Stapeley House

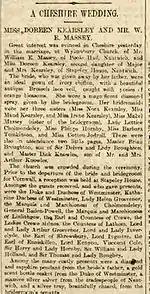
Wedding at Stapeley House in 1904

Major Robert Wilson Kearsley was born in 1848 in Lancashire. His father was Edward Tertius Kearsley, a property owner in Liverpool. In 1869 Robert joined the 5th Dragoon Guards and over the next fifteen years was progressively promoted to the rank of Major. In 1877 he married Margaret Lowther Irving Fergusson and the couple had six children.